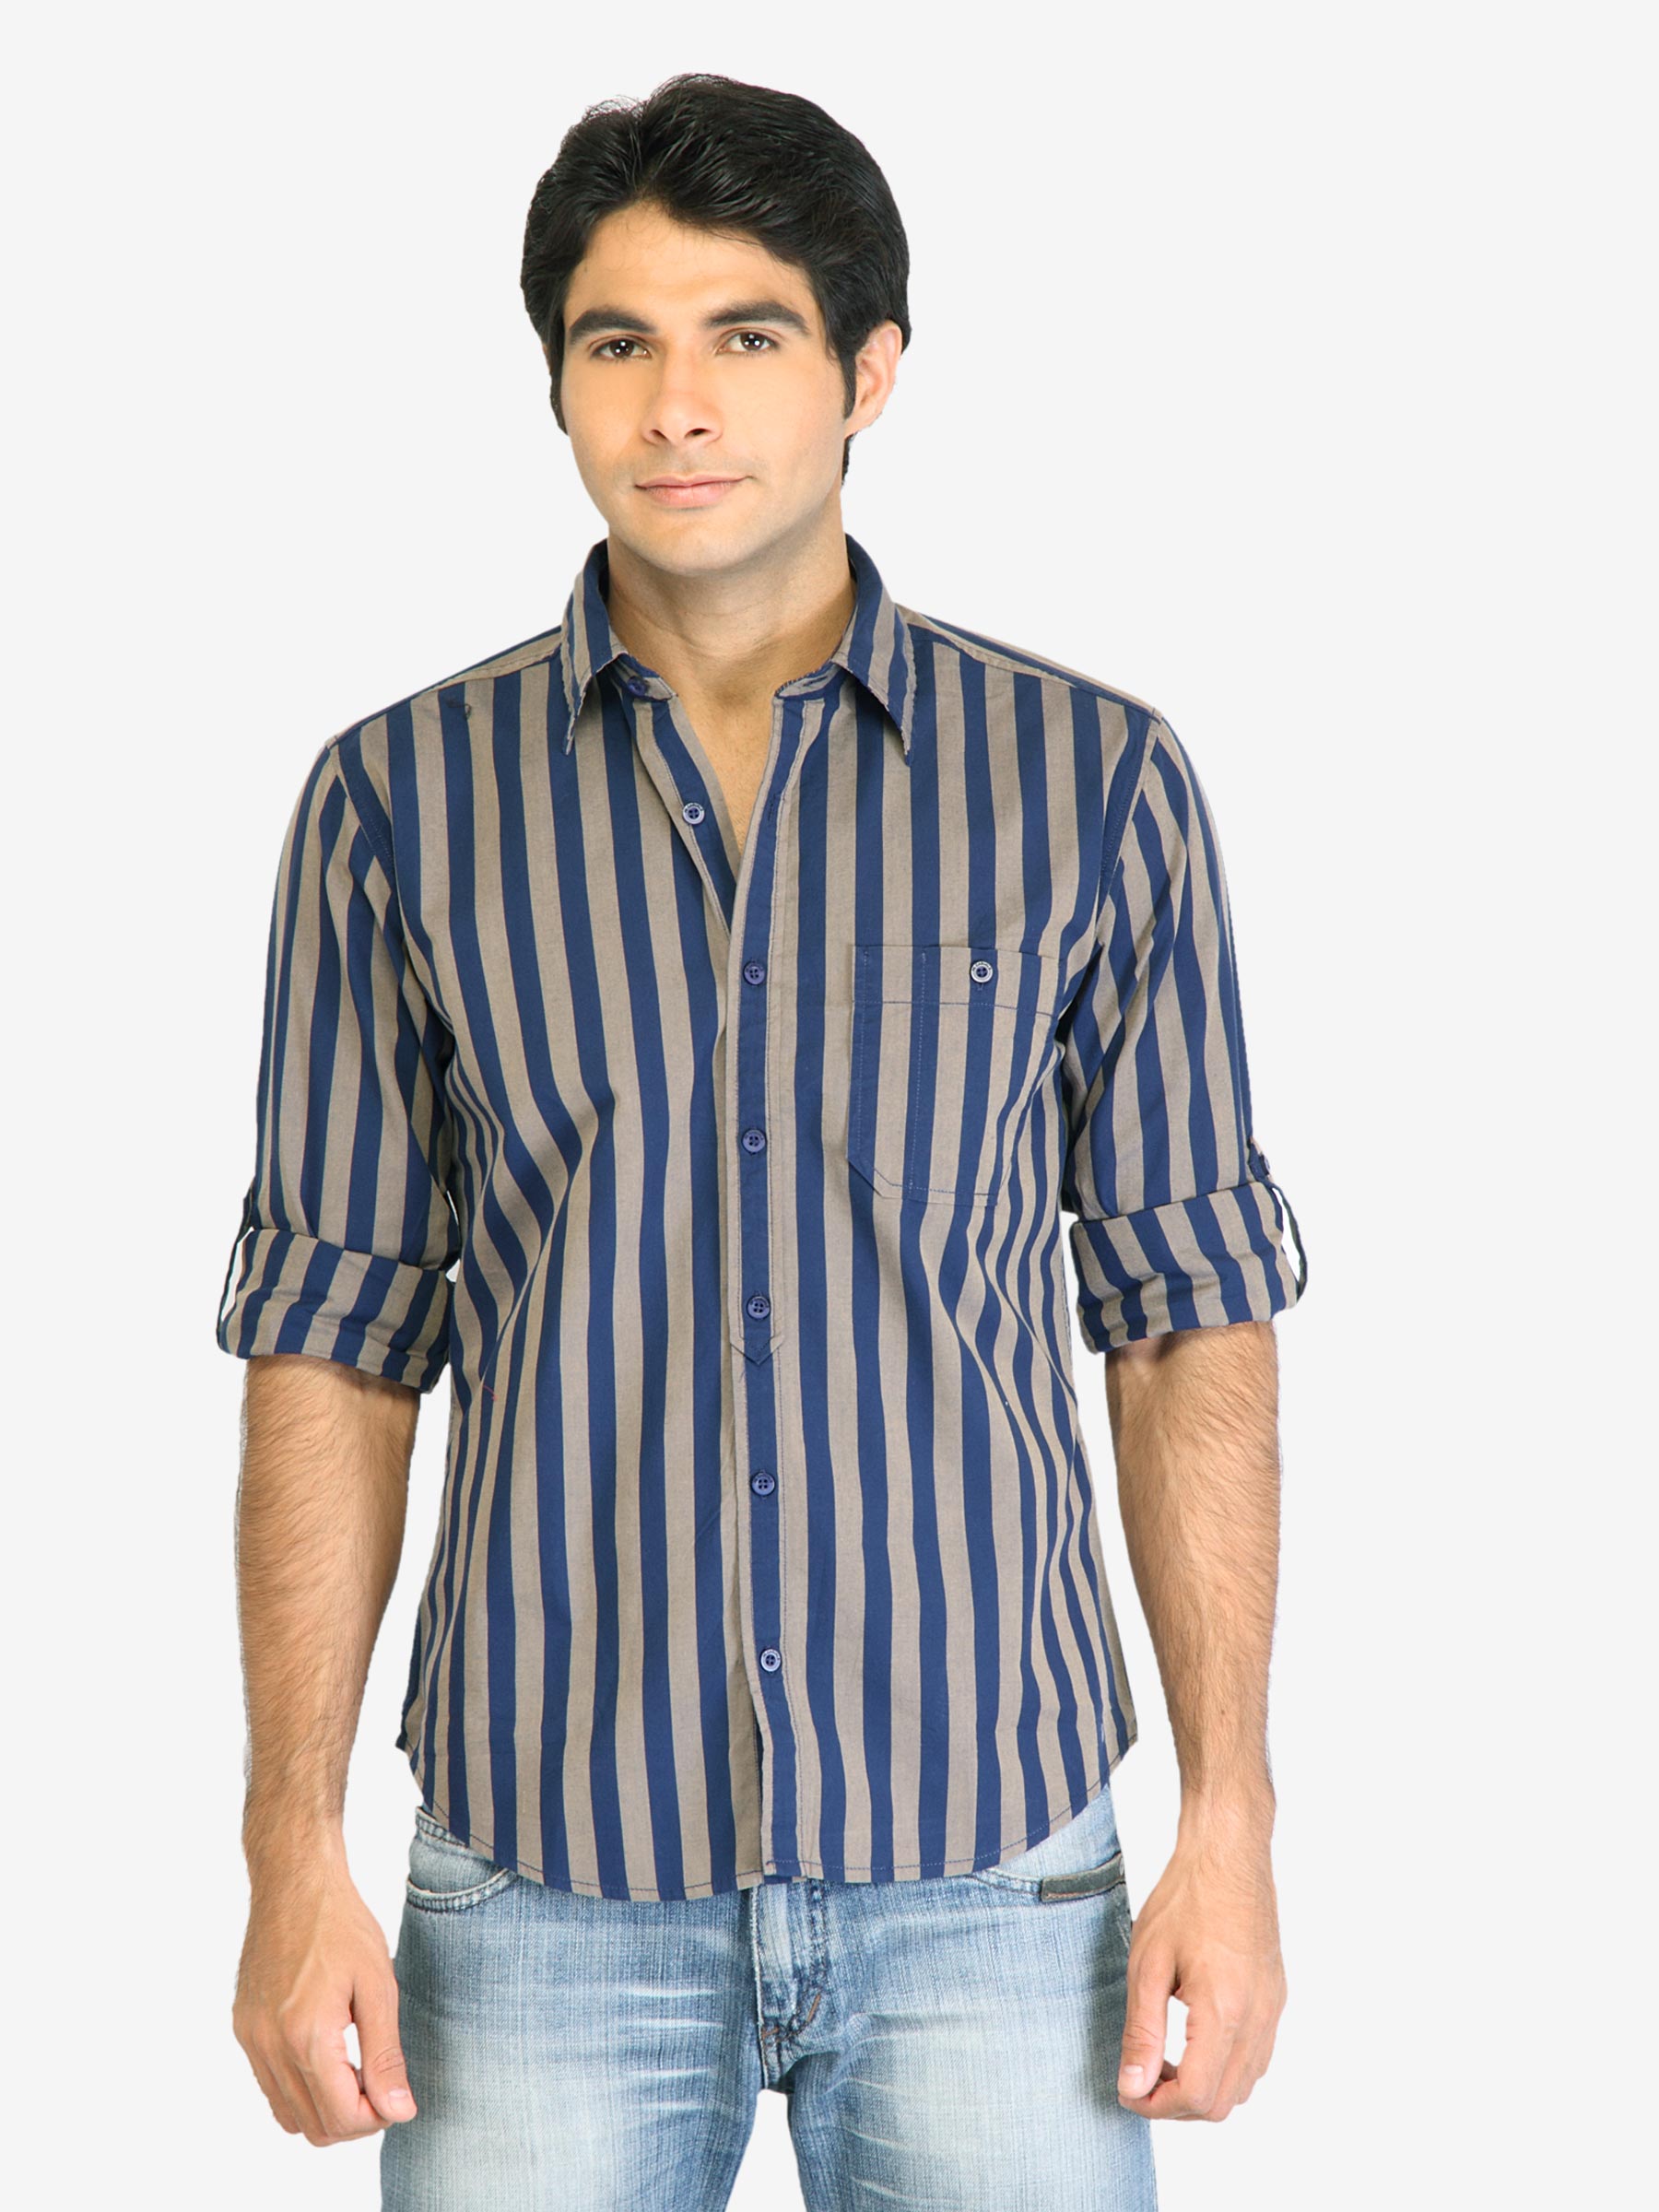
Peter England Men Stripes Navy Blue Shirt
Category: Apparel / Topwear / Shirts
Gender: Men
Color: Navy Blue
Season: Fall 2011
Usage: Casual